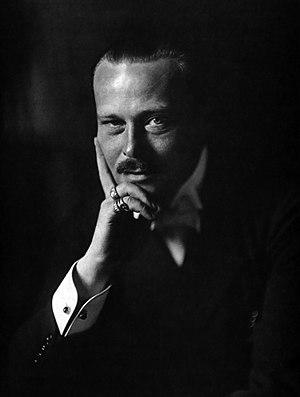
La descendance de la reine Victoria désigne l'ensemble des personnes ayant pour ancêtres Victoria du Royaume-Uni et son mari le prince consort Albert de Saxe-Cobourg-Gotha.
Ernest-Louis de Hesse-Darmstadt, né le 25 novembre 1868 à Darmstadt et mort le 9 octobre 1937 au château de Wolfsgarten, est le dernier grand-duc de Hesse. Il était également général d'infanterie dans l'armée allemande et un mécène avisé.